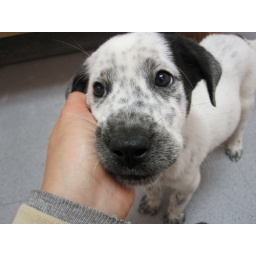
Wynter is a black and white female collie puppy mix in Kennel 35.